Yanaimalai

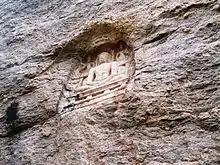
Jain Sculpture

Yanaimalai is considered a sacred place by the Tamil Jain. Jain monks lived here during the Pandyan Dynasty. At the top of the hill can be found caves containing Jain bas relief sculptures of Mahavira, Gomateshwara, and other tirthankaras fashioned by Jain monks. There are also stone beds used by the monks for resting. Tamil-Brahmi and Vattelettu inscriptions can be found on the hill.